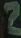
Number: 2